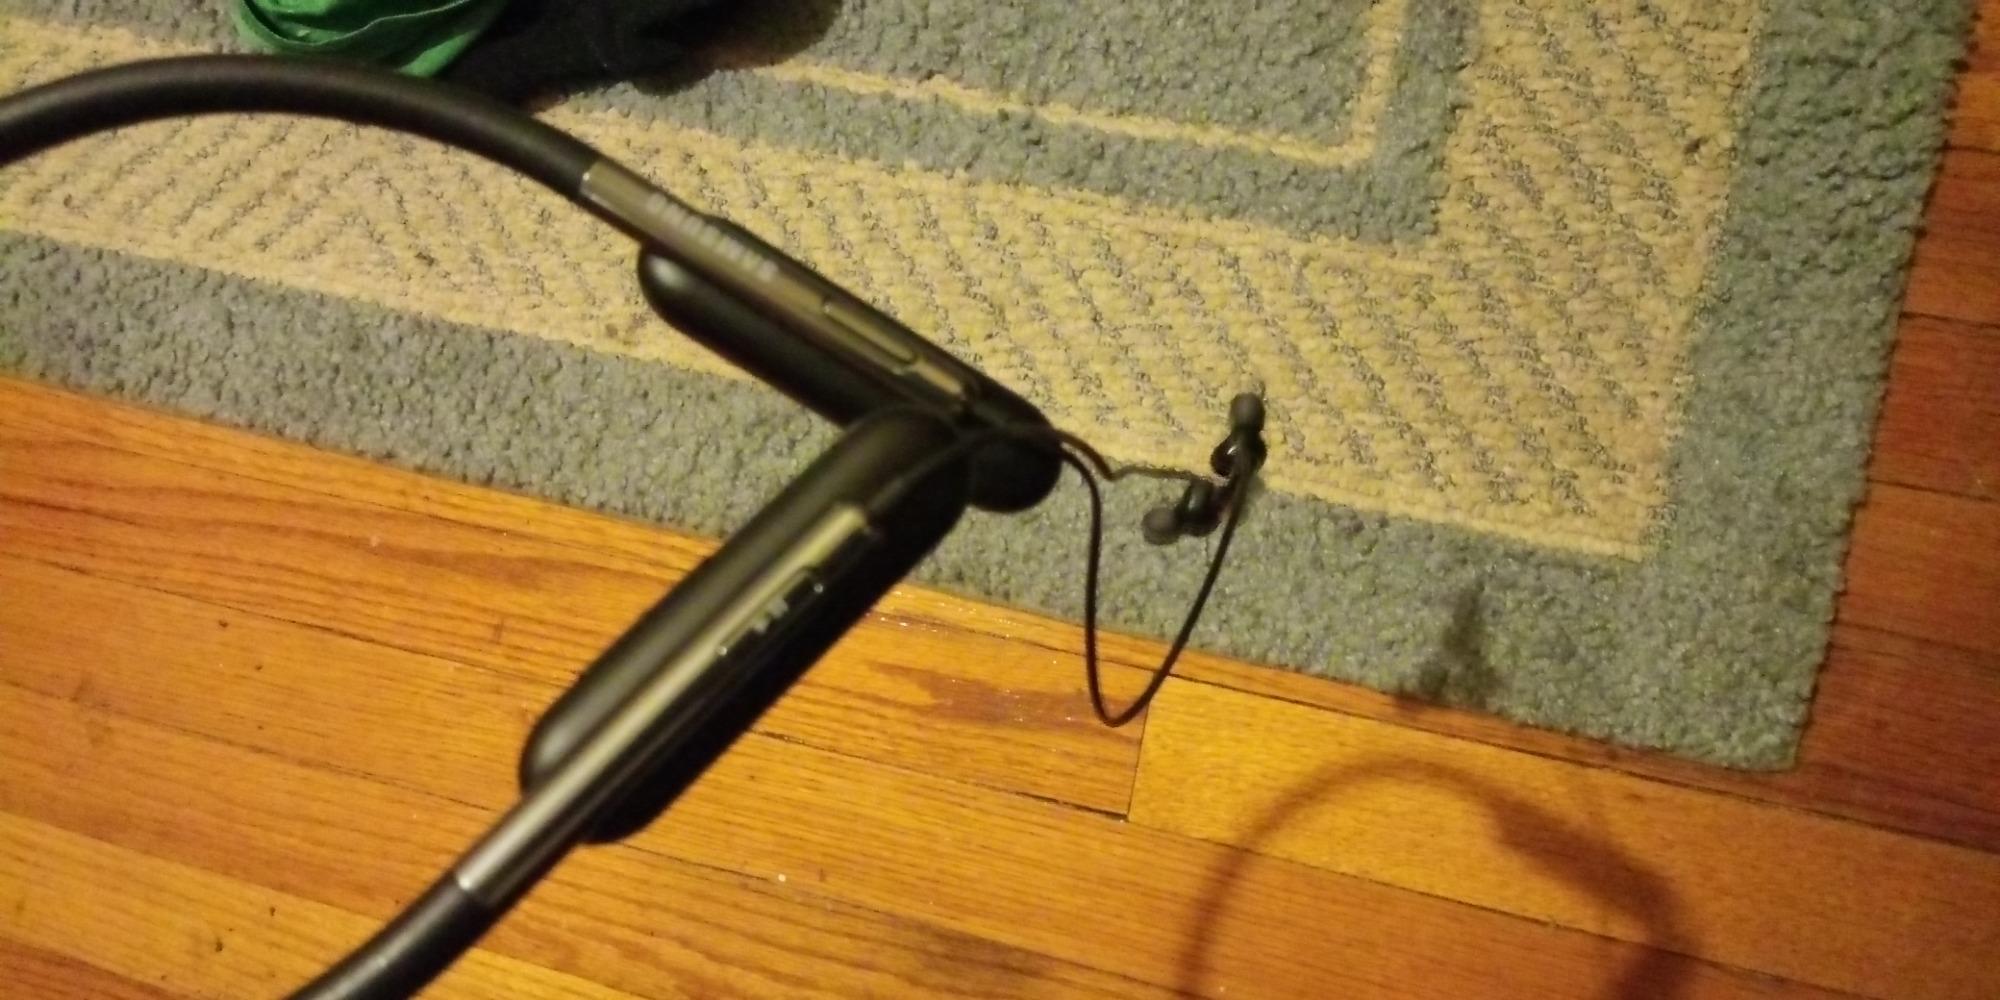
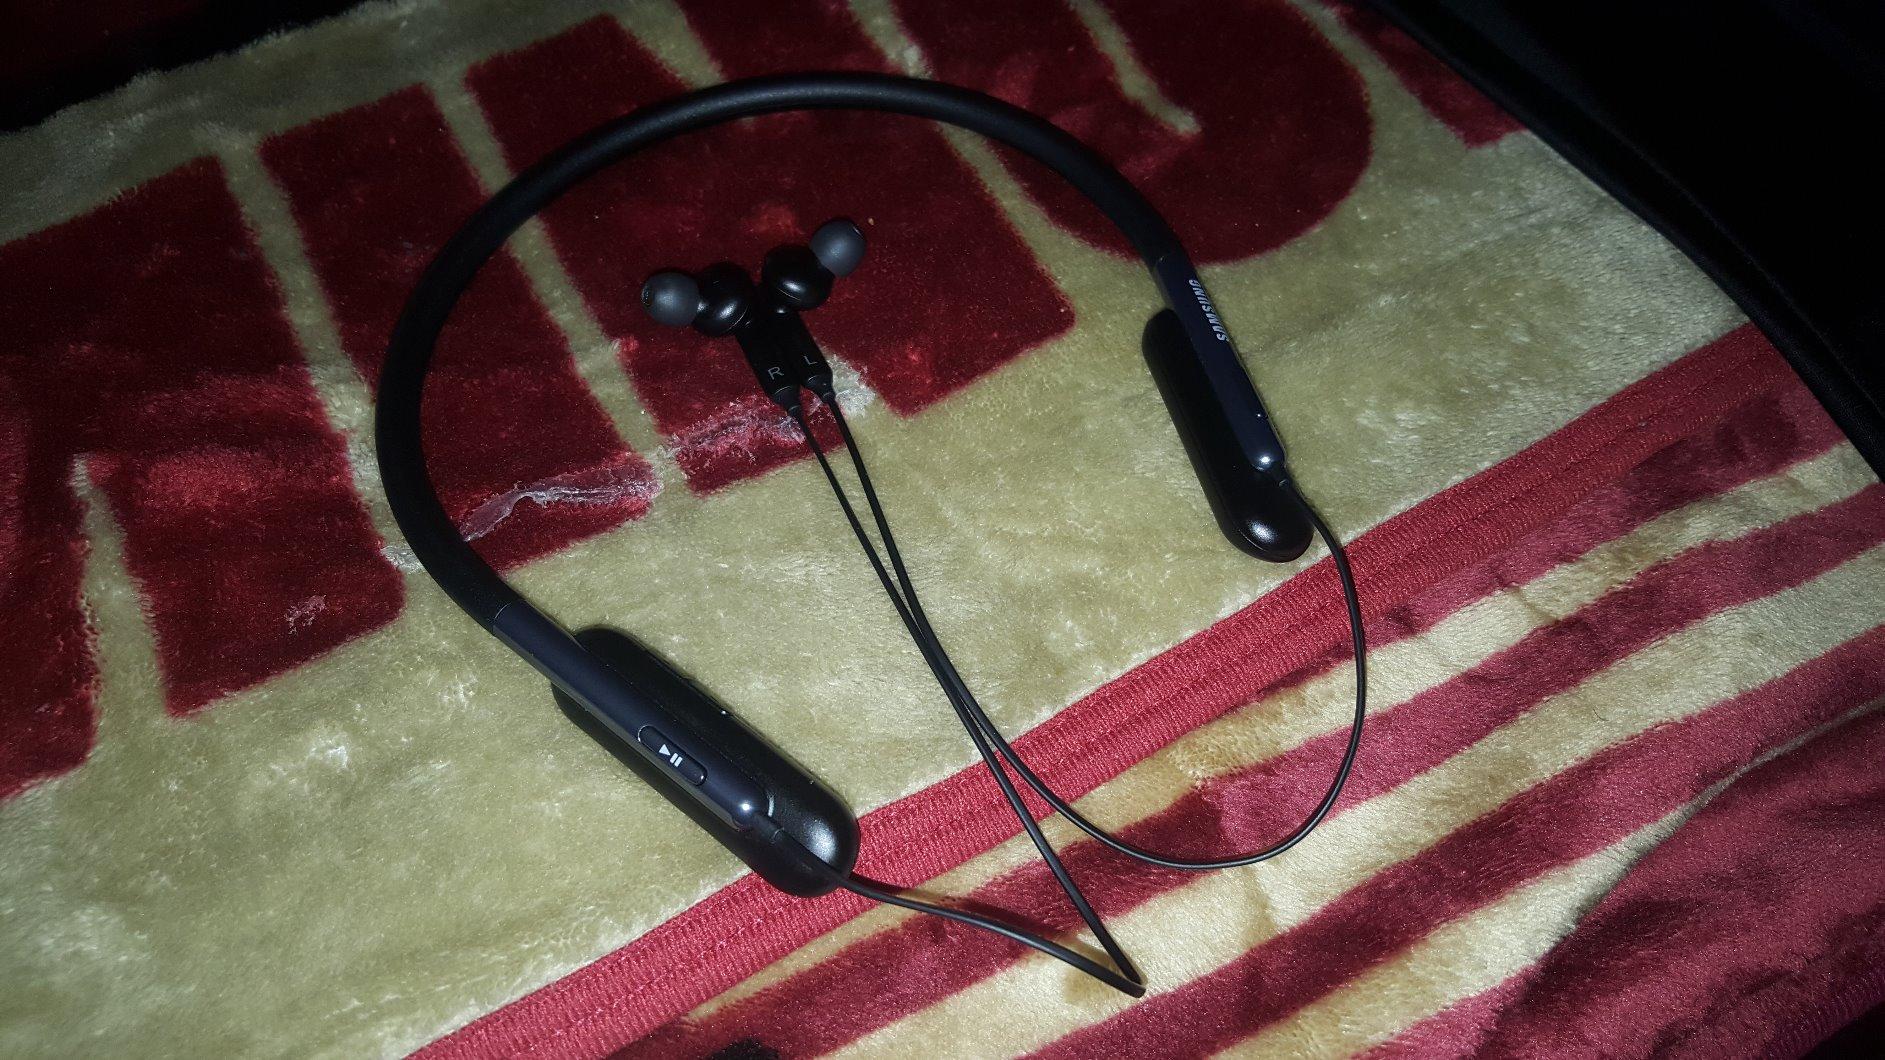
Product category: headphones
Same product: yes